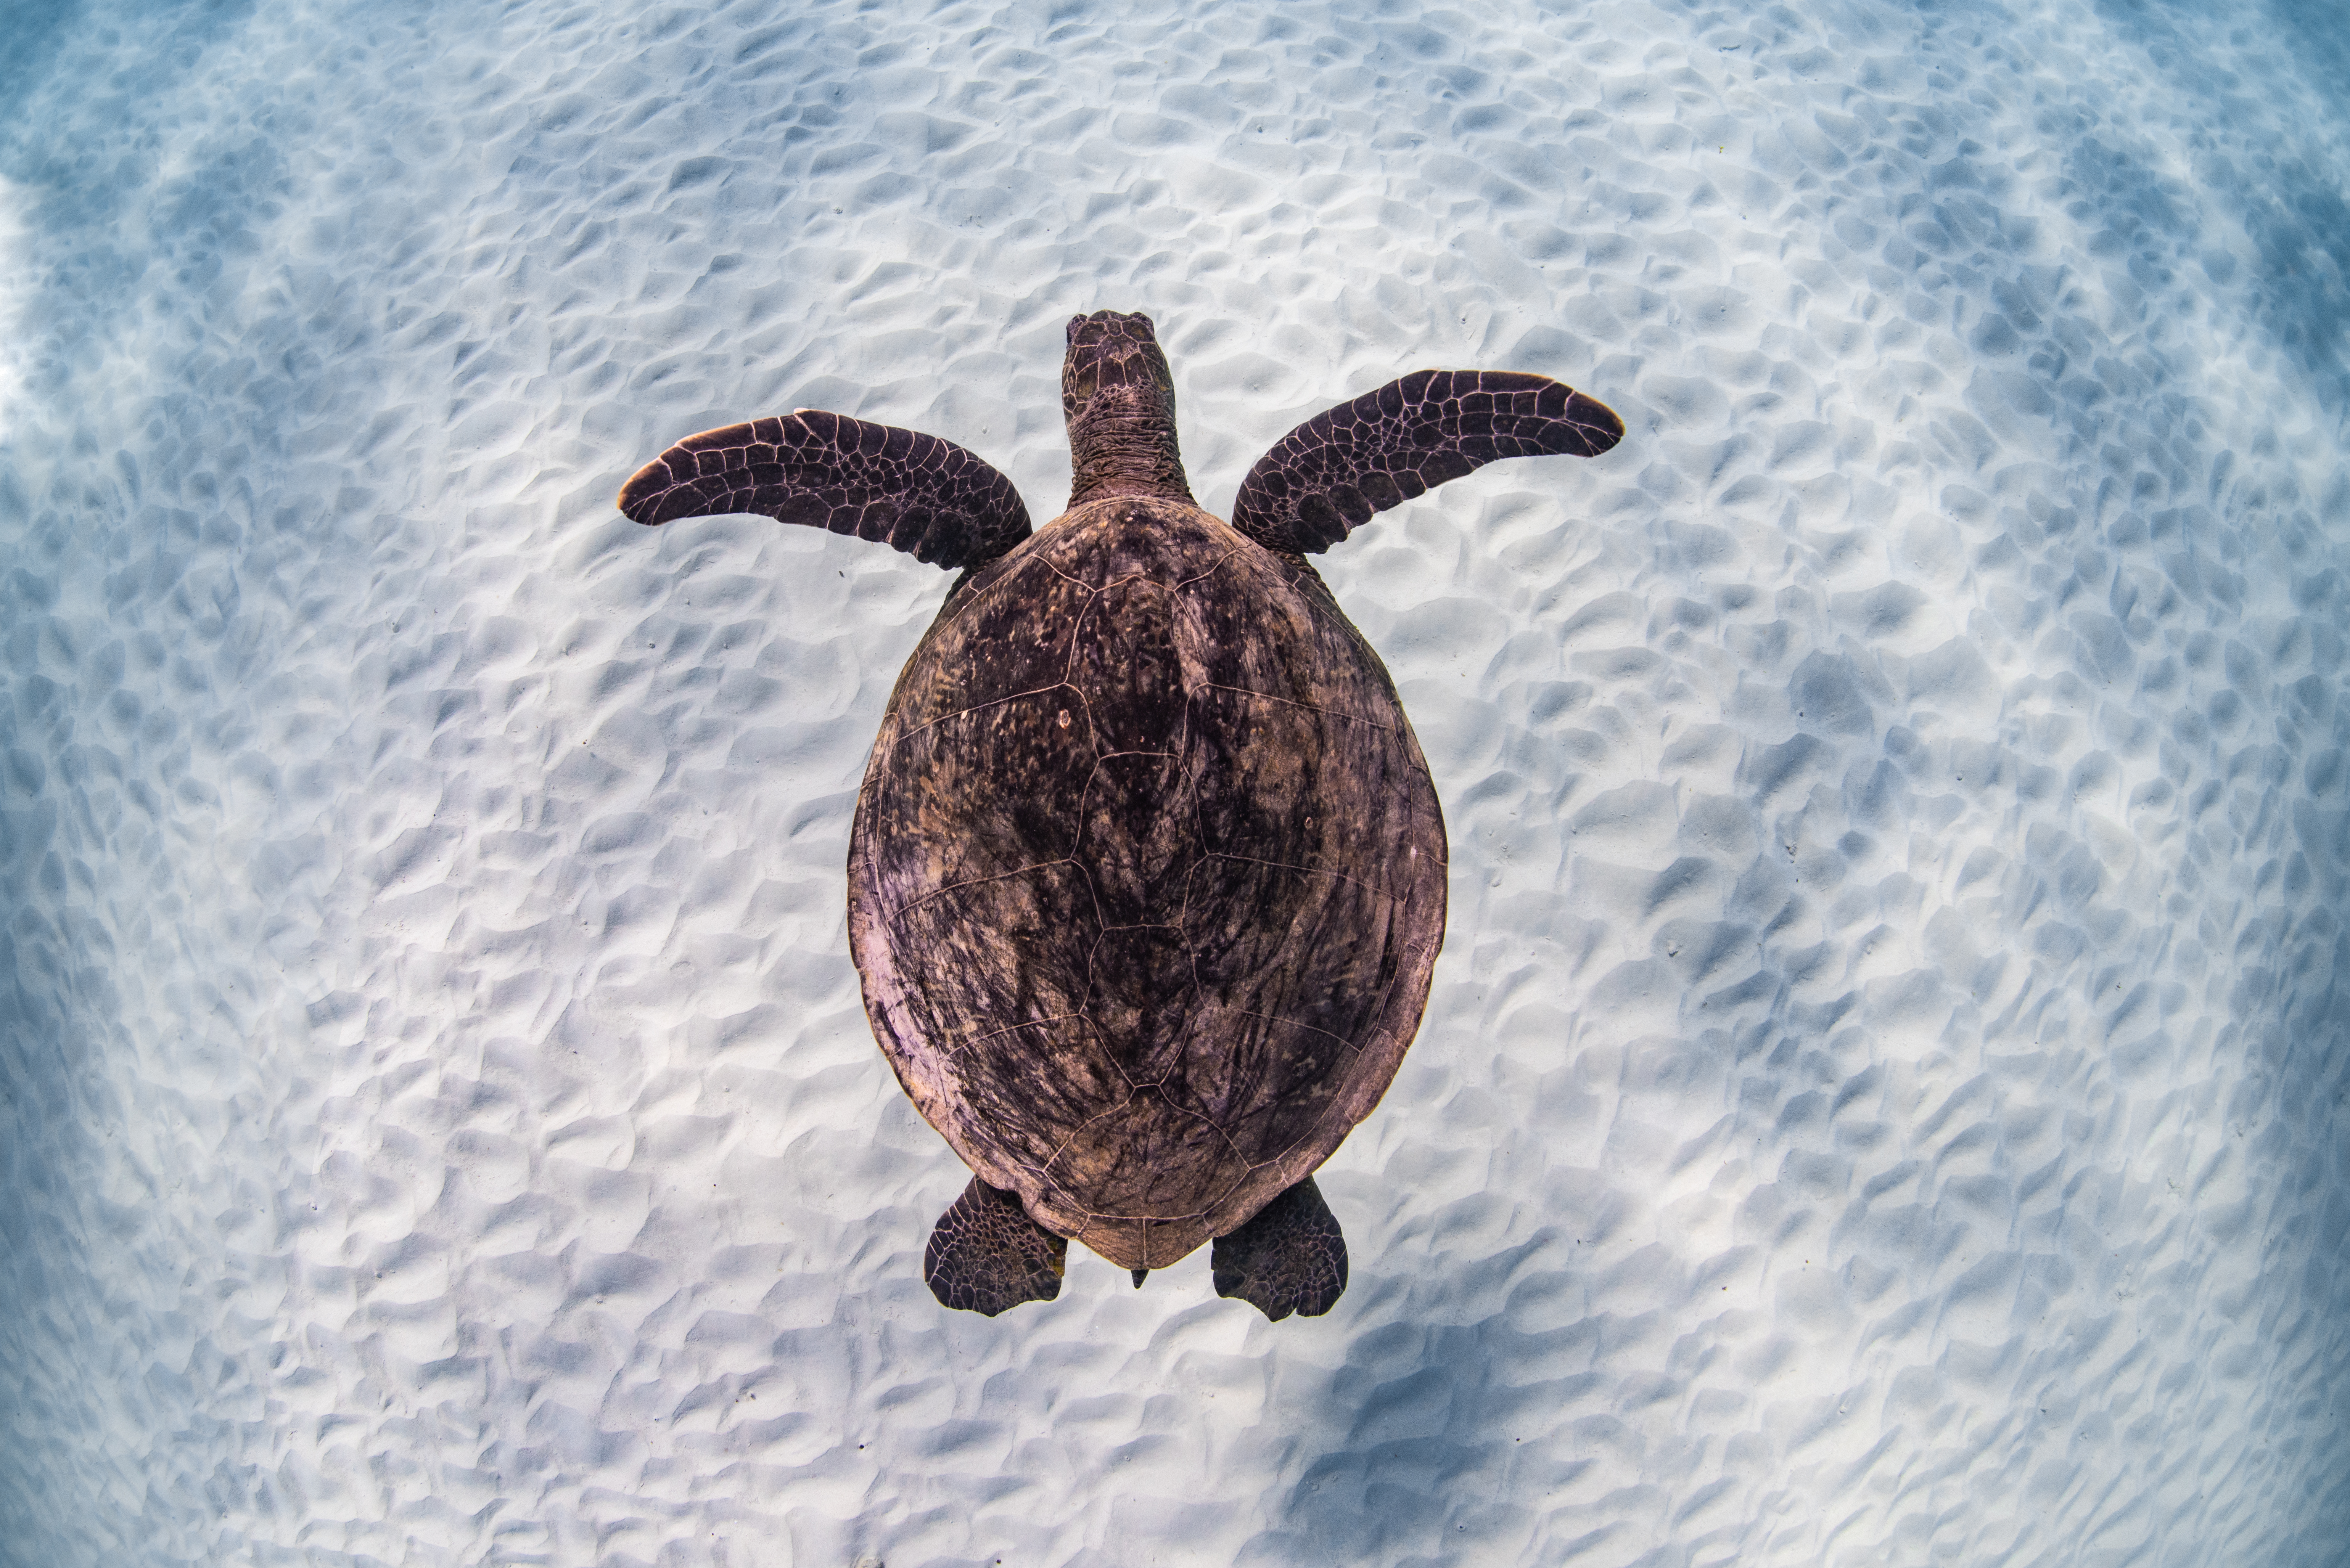
sea turtle, turtle, tortoise, common snapping turtle, green sea turtle, sky, organism, loggerhead sea turtle, reptile, plant